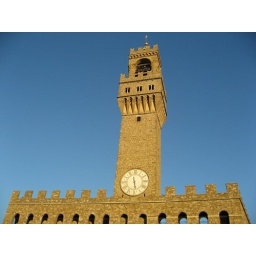
The sunlight on the orange brick against the blue sky caught my eye for this photo.